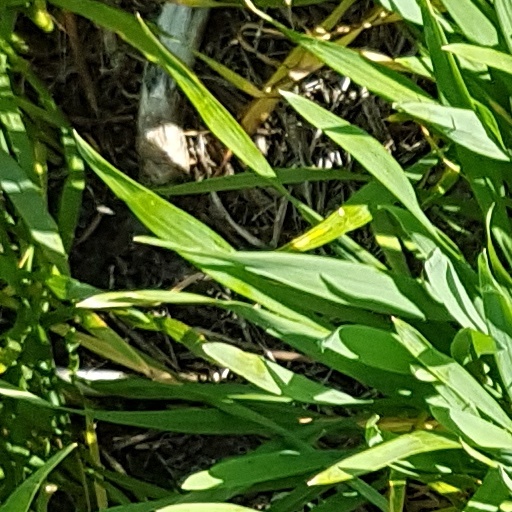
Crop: wheat